Piet Hein Donner

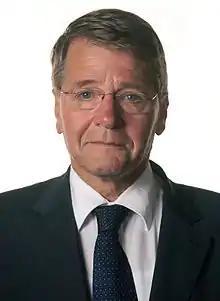
Donner in 2010

Jan Pieter Hendrik "Piet Hein" Donner (born 20 October 1948) is a retired Dutch politician of the Christian Democratic Appeal (CDA) party and jurist. He was granted the honorary title of Minister of State on 21 December 2018.